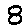
Label: 8